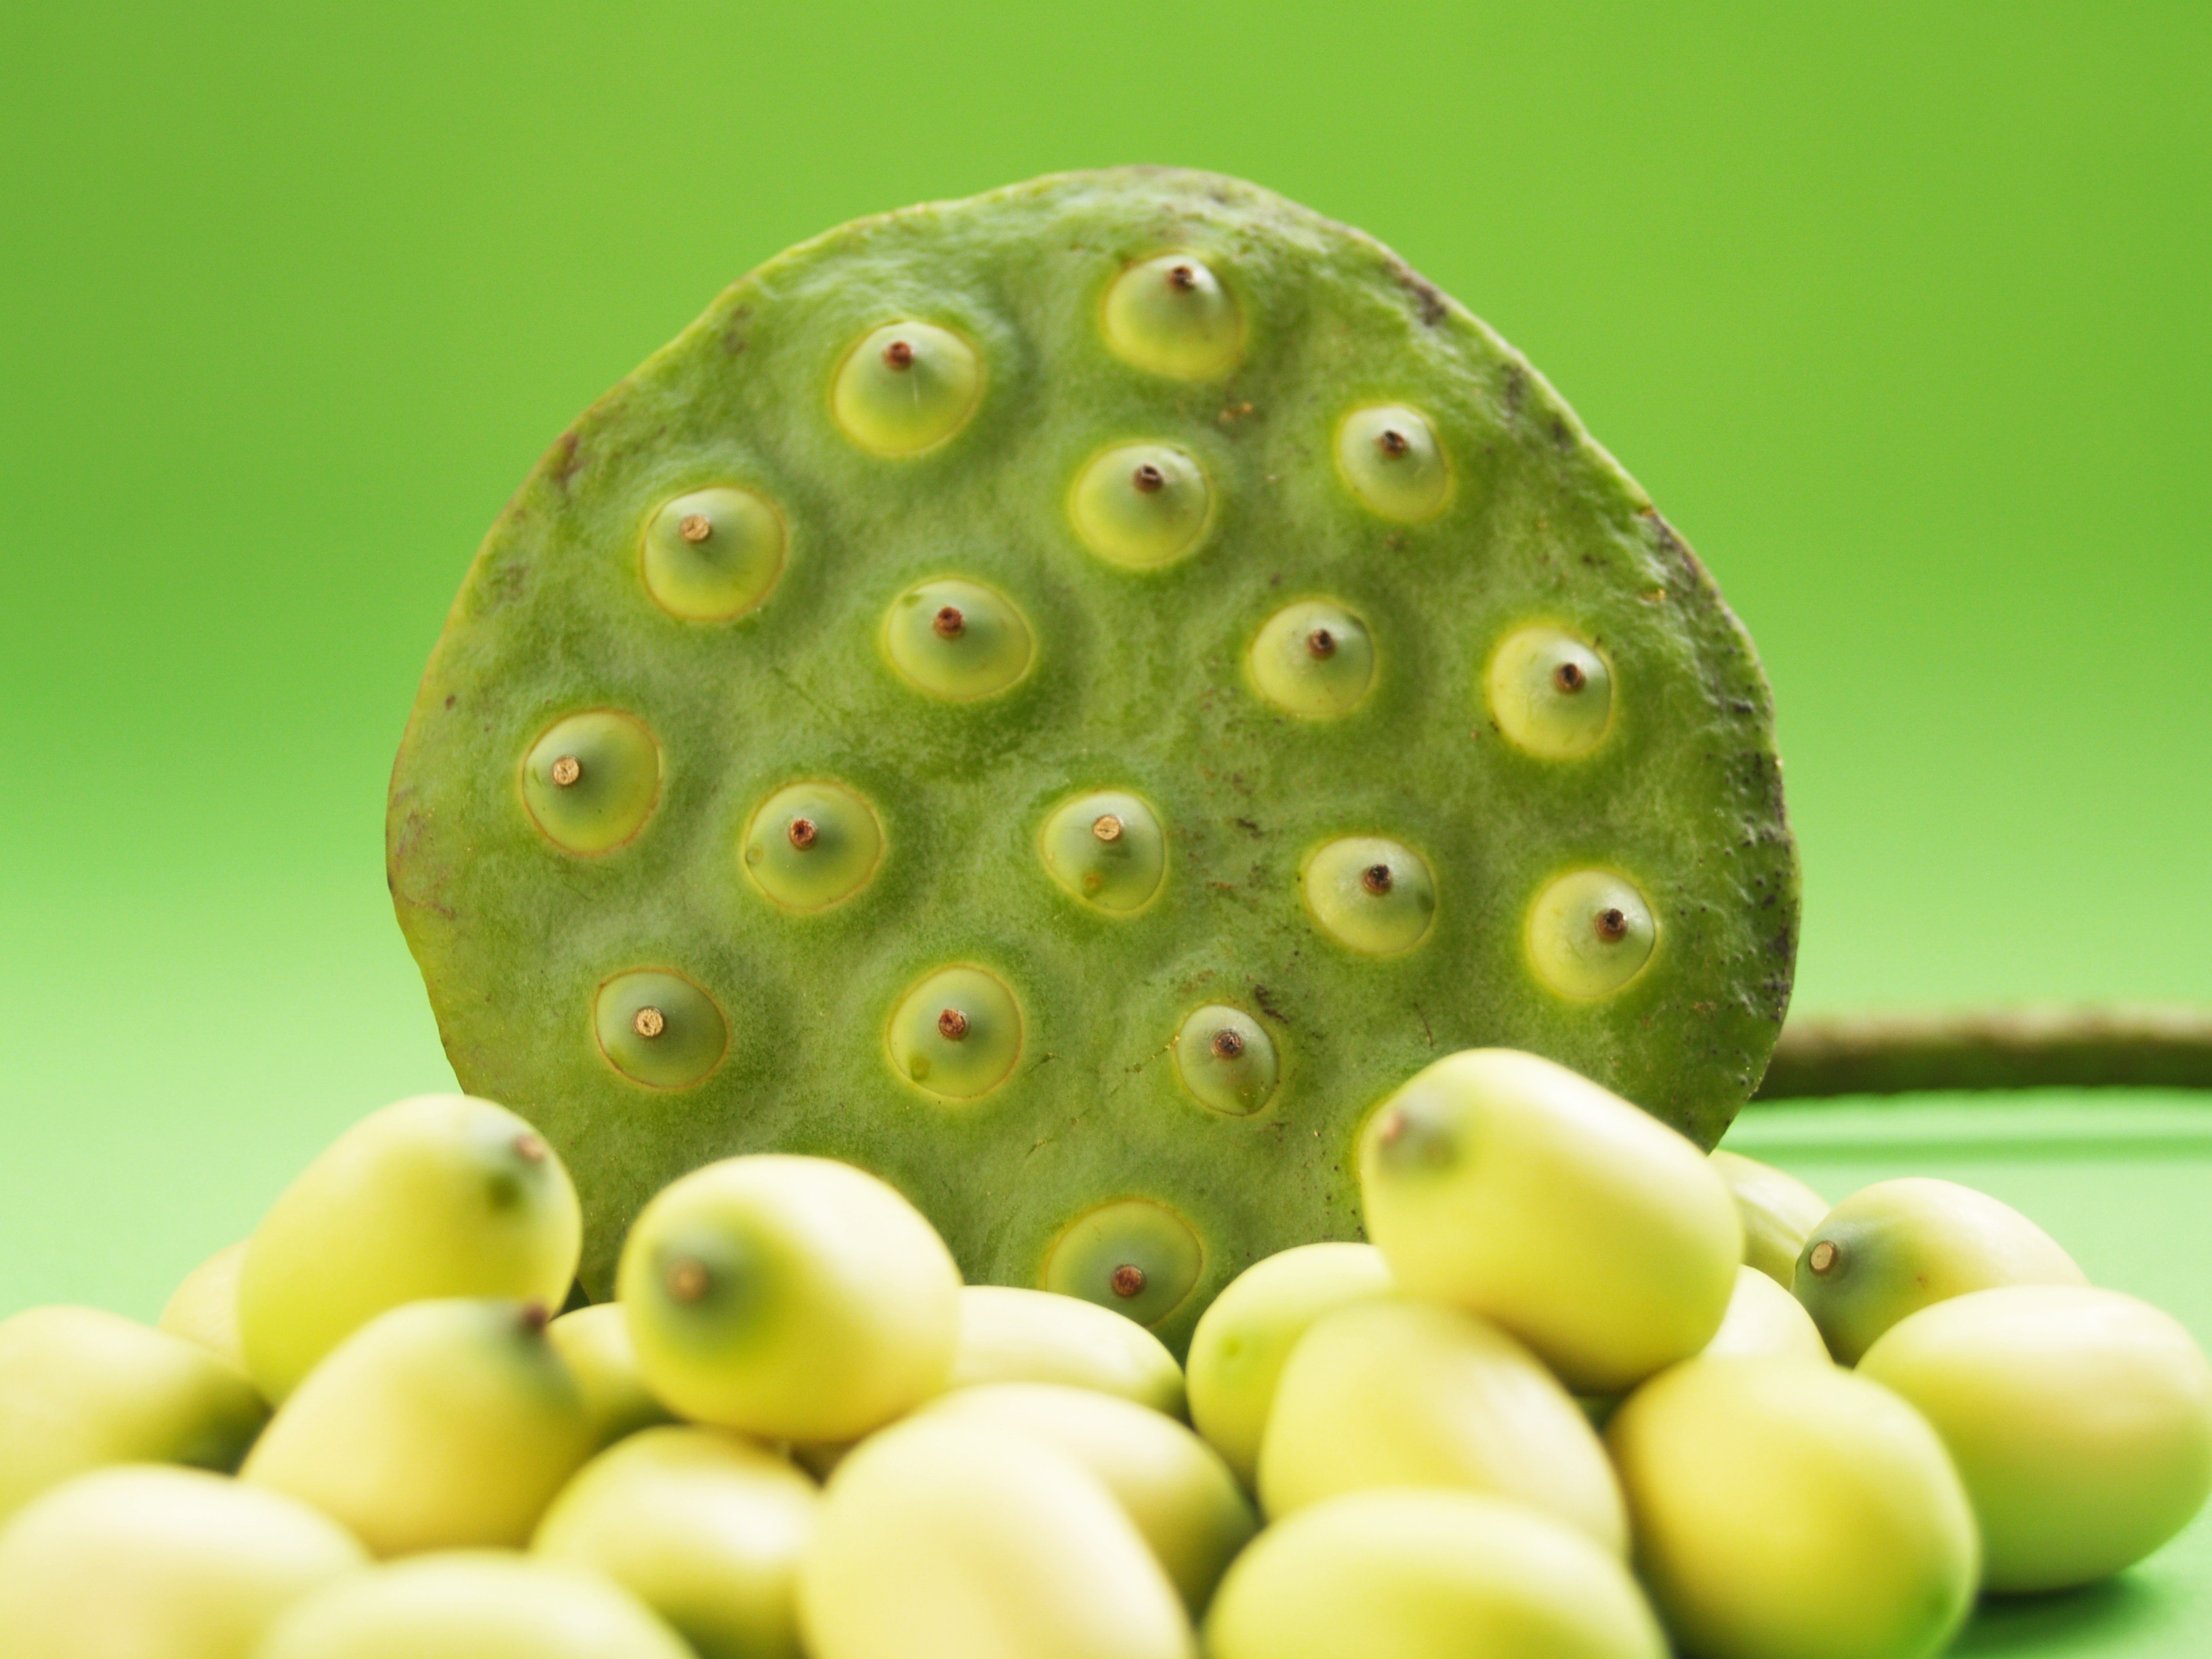
water, nature, group, plant, white, fruit, sweet, leaf, seed, round, flower, lake, isolated, river, food, green, ingredient, produce, vegetable, tropical, macro, natural, fresh, asia, care, botany, aquatic, nut, agriculture, closeup, medicine, close, dessert, pod, flora, freshness, close up, background, seedpod, lotus, up, beautiful, detail, lily, indian, waterlily, organic, east, macro photography, herbal, flowering plant, land plant